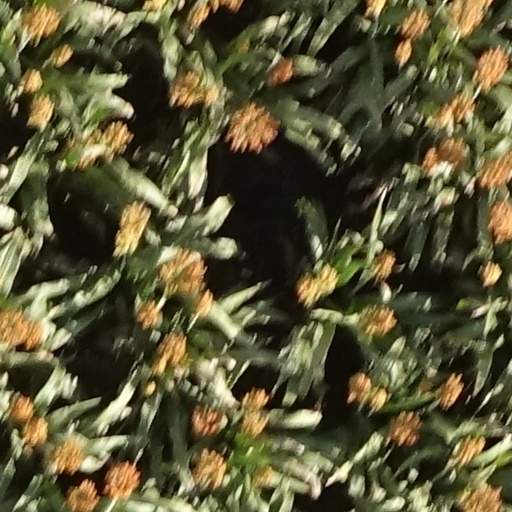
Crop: sorghum